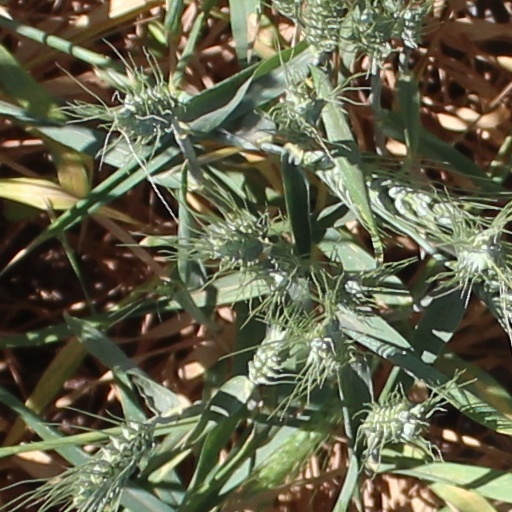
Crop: wheat